Mechatronics

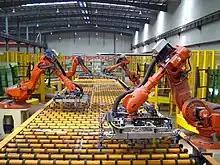

Robotics is one of the newest emerging subfield of mechatronics. It is the study of robots and how they are manufactured and operated. Since 2000, this branch of mechatronics is attracting a number of aspirants. Robotics is interrelated with automation because here also not much human intervention is required. In a large number of factories, especially in automobile factories, robots are found in assembly lines, where they perform the job of drilling, installation and fitting. Programming skills are necessary for specialization in robotics. Knowledge of programming language—ROBOTC—is important for functioning robots. An industrial robot is a prime example of a mechatronics system; it includes aspects of electronics, mechanics and computing to do its day-to-day jobs.